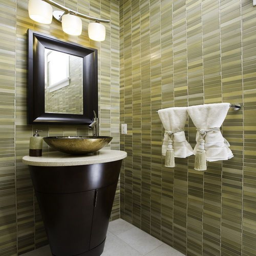
looking for half bathroom ideas ? take a look at our pick of the best half bathroom design ideas to inspire you before you start redecorating .